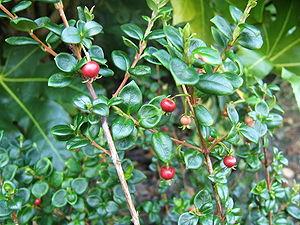
Le goyavier du Chili est un arbuste fruitier de la famille des myrtacées, endémique et natif du Chili. Son nom vernaculaire espagnol est murta ou murtilla. Le fruit au goût de fraise des bois est utilisé pour la production de l'arôme de fraise.
Ugni est un genre botanique d'environ 10 espèces de la famille des Myrtaceae, originaire de l'ouest de l'Amérique du Sud et d'Amérique centrale.